Chhewang Nima

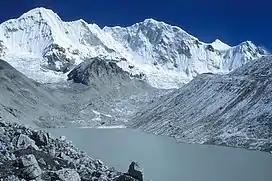
Mount Baruntse in the Himalayas

Chhewang Nima ( 1967 – 23 October 2010) was a Nepalese Sherpa who climbed Mount Everest 19 times. He was also called Chuwang Nima, and Chuwang Nima Sherpa.